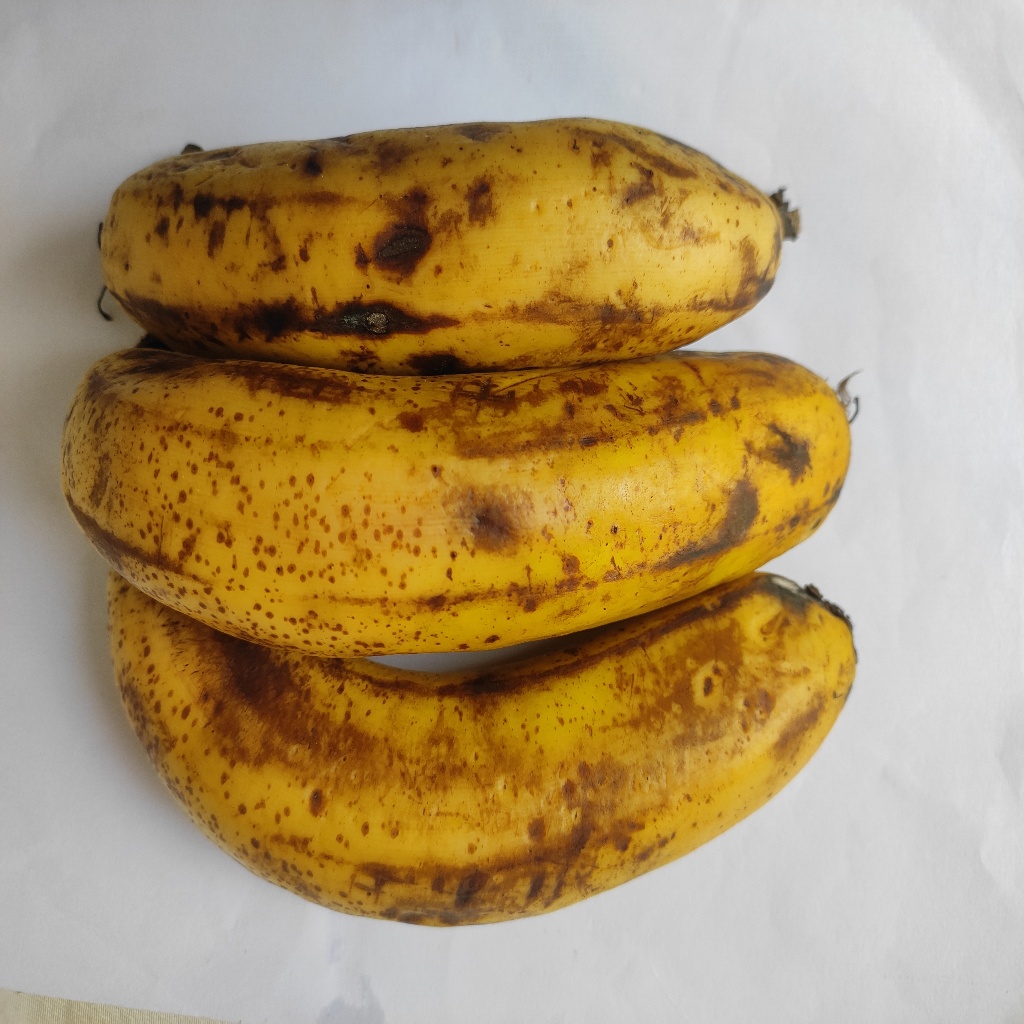
Crop: banana
Quality class: Class_B